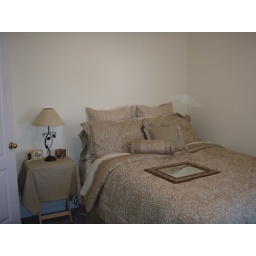
That mirror on the bed will eventually go on the wall over the bed!